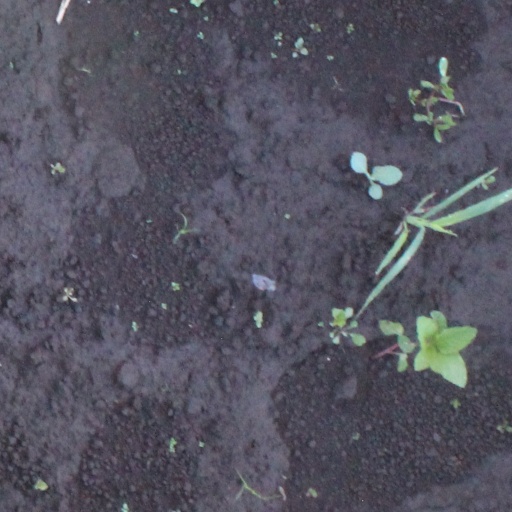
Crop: soybean